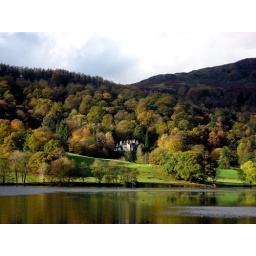
A view of a house over the lake